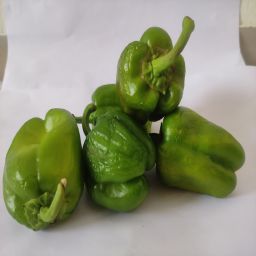
Crop: Bell Pepper
Quality: Ripe